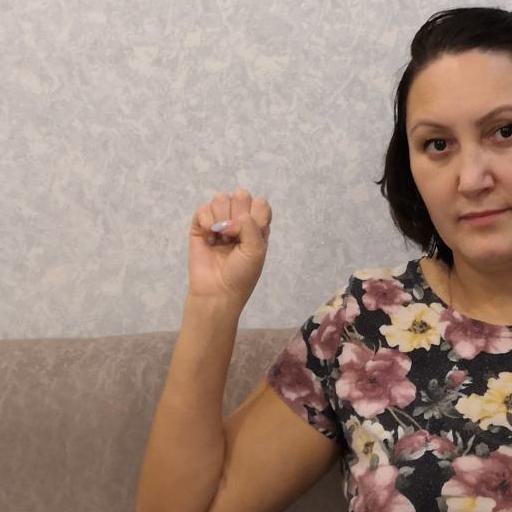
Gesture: fist